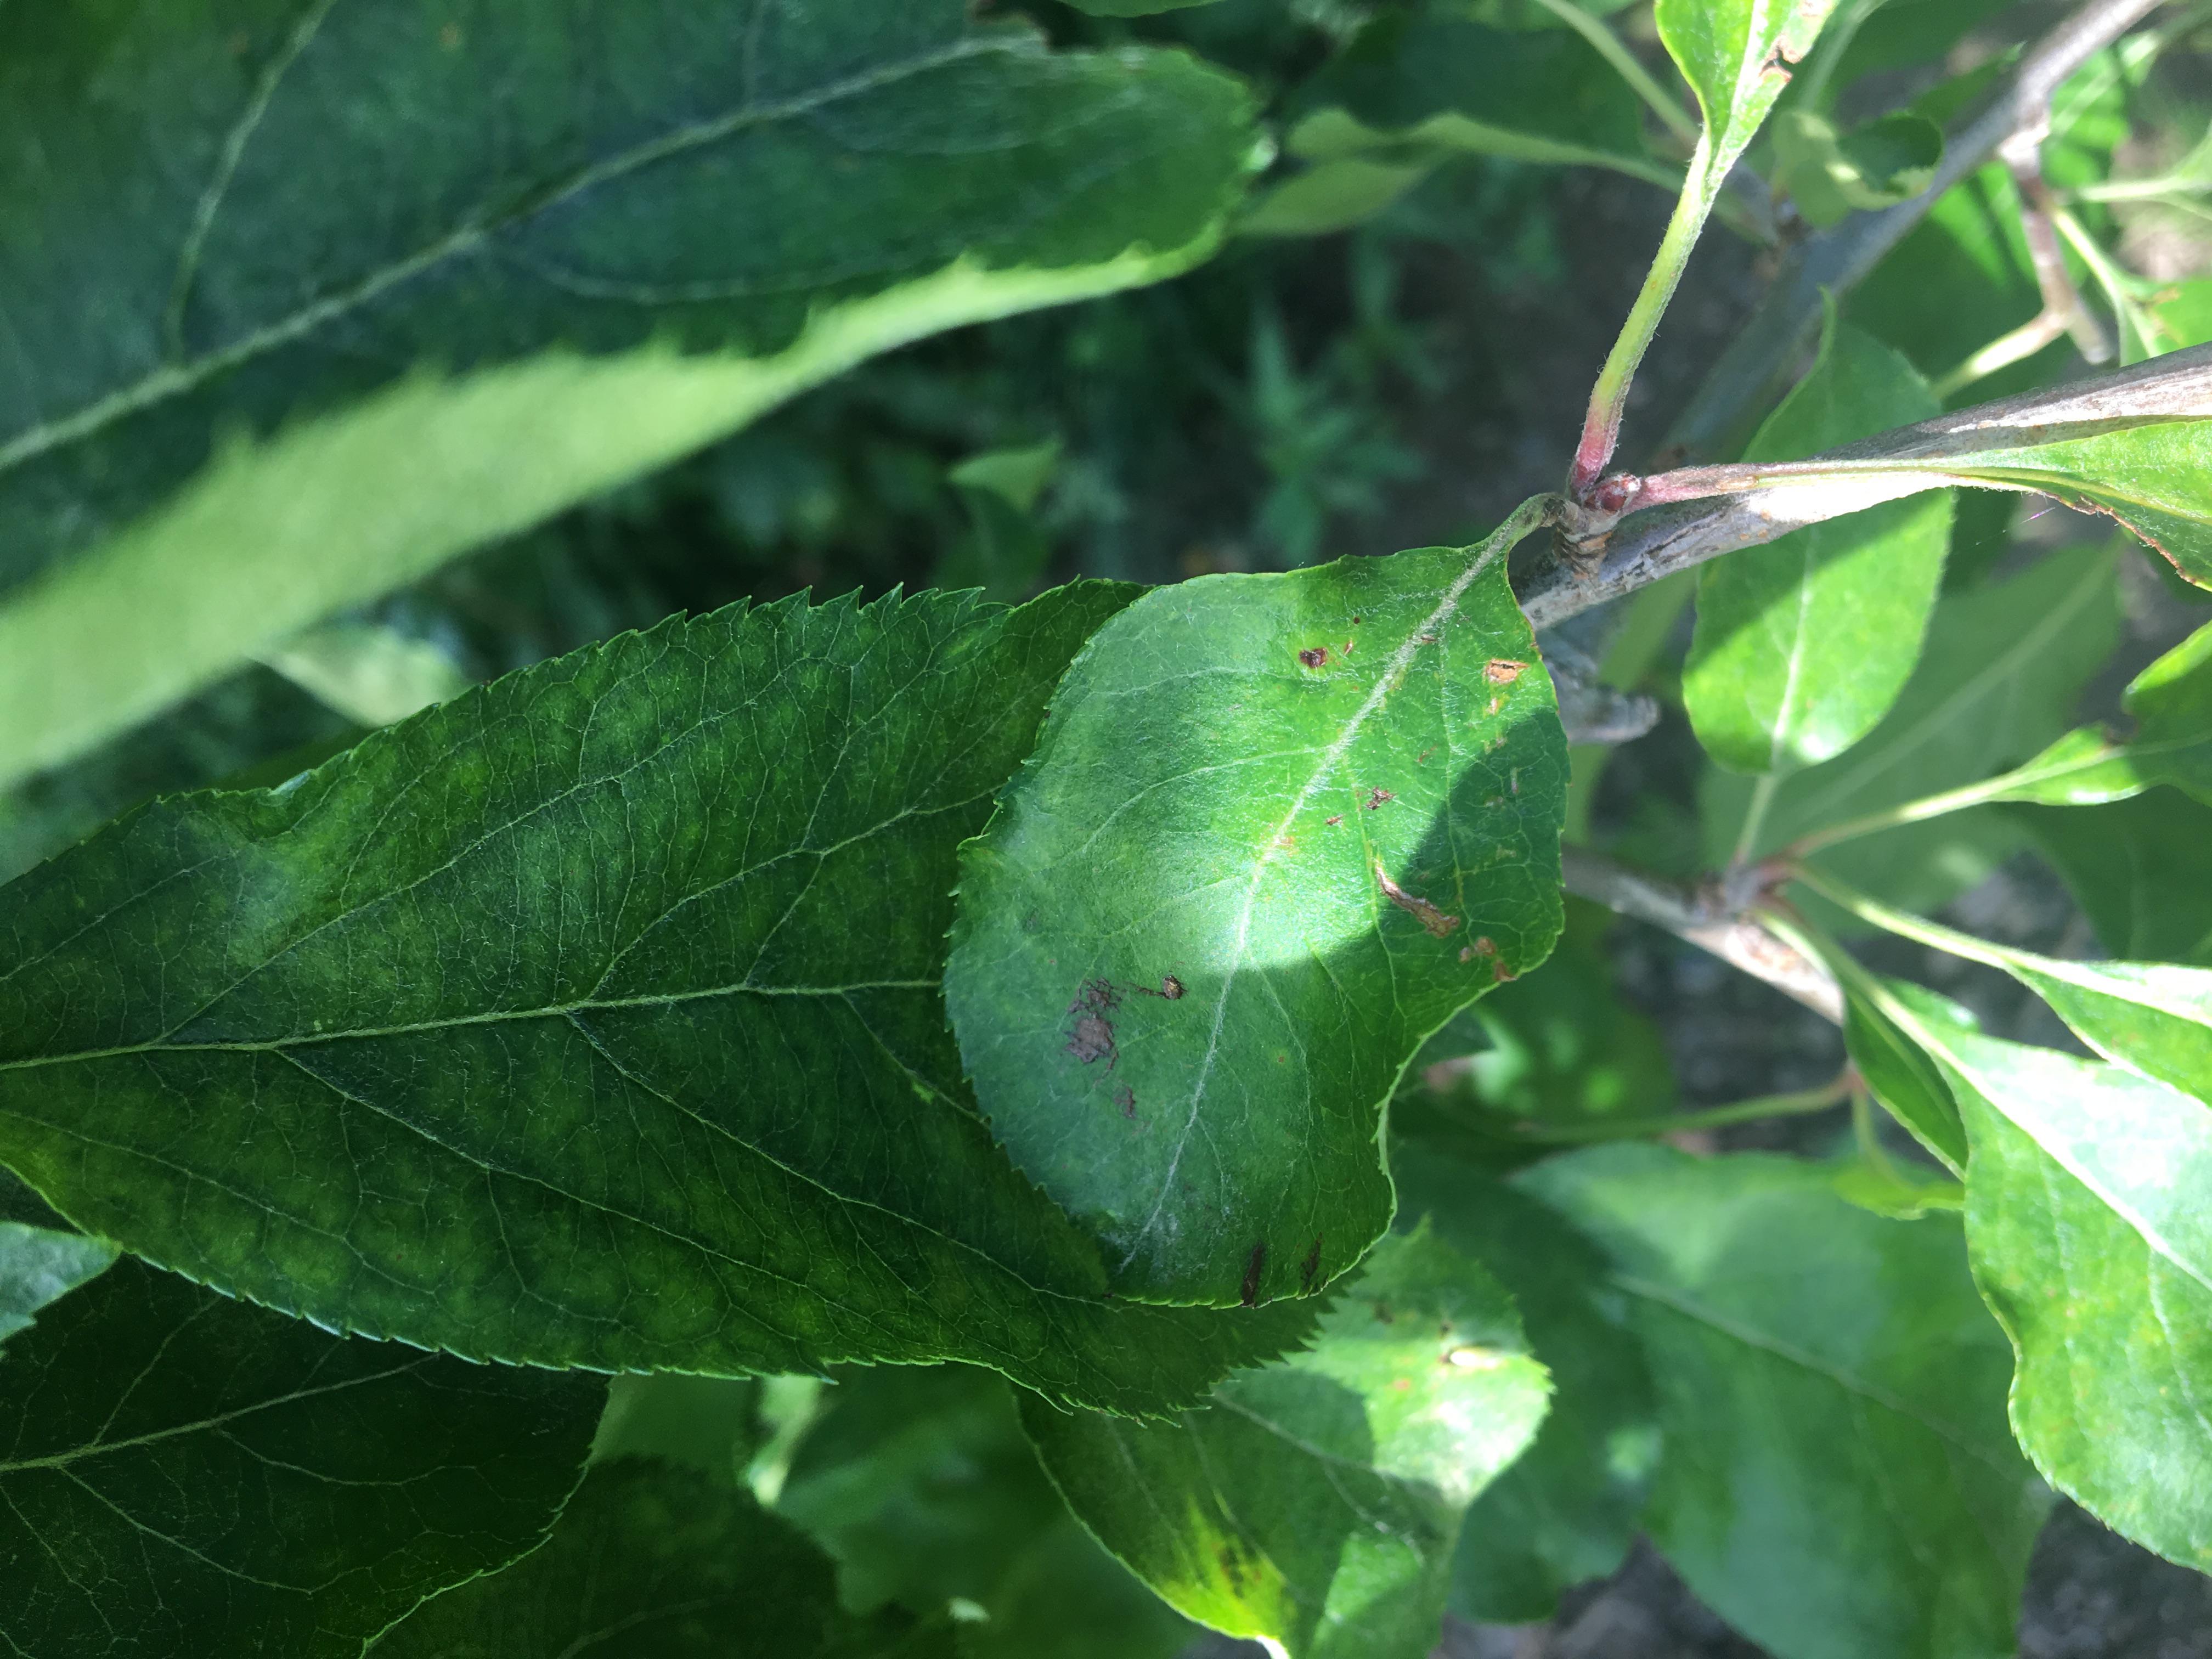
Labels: complex